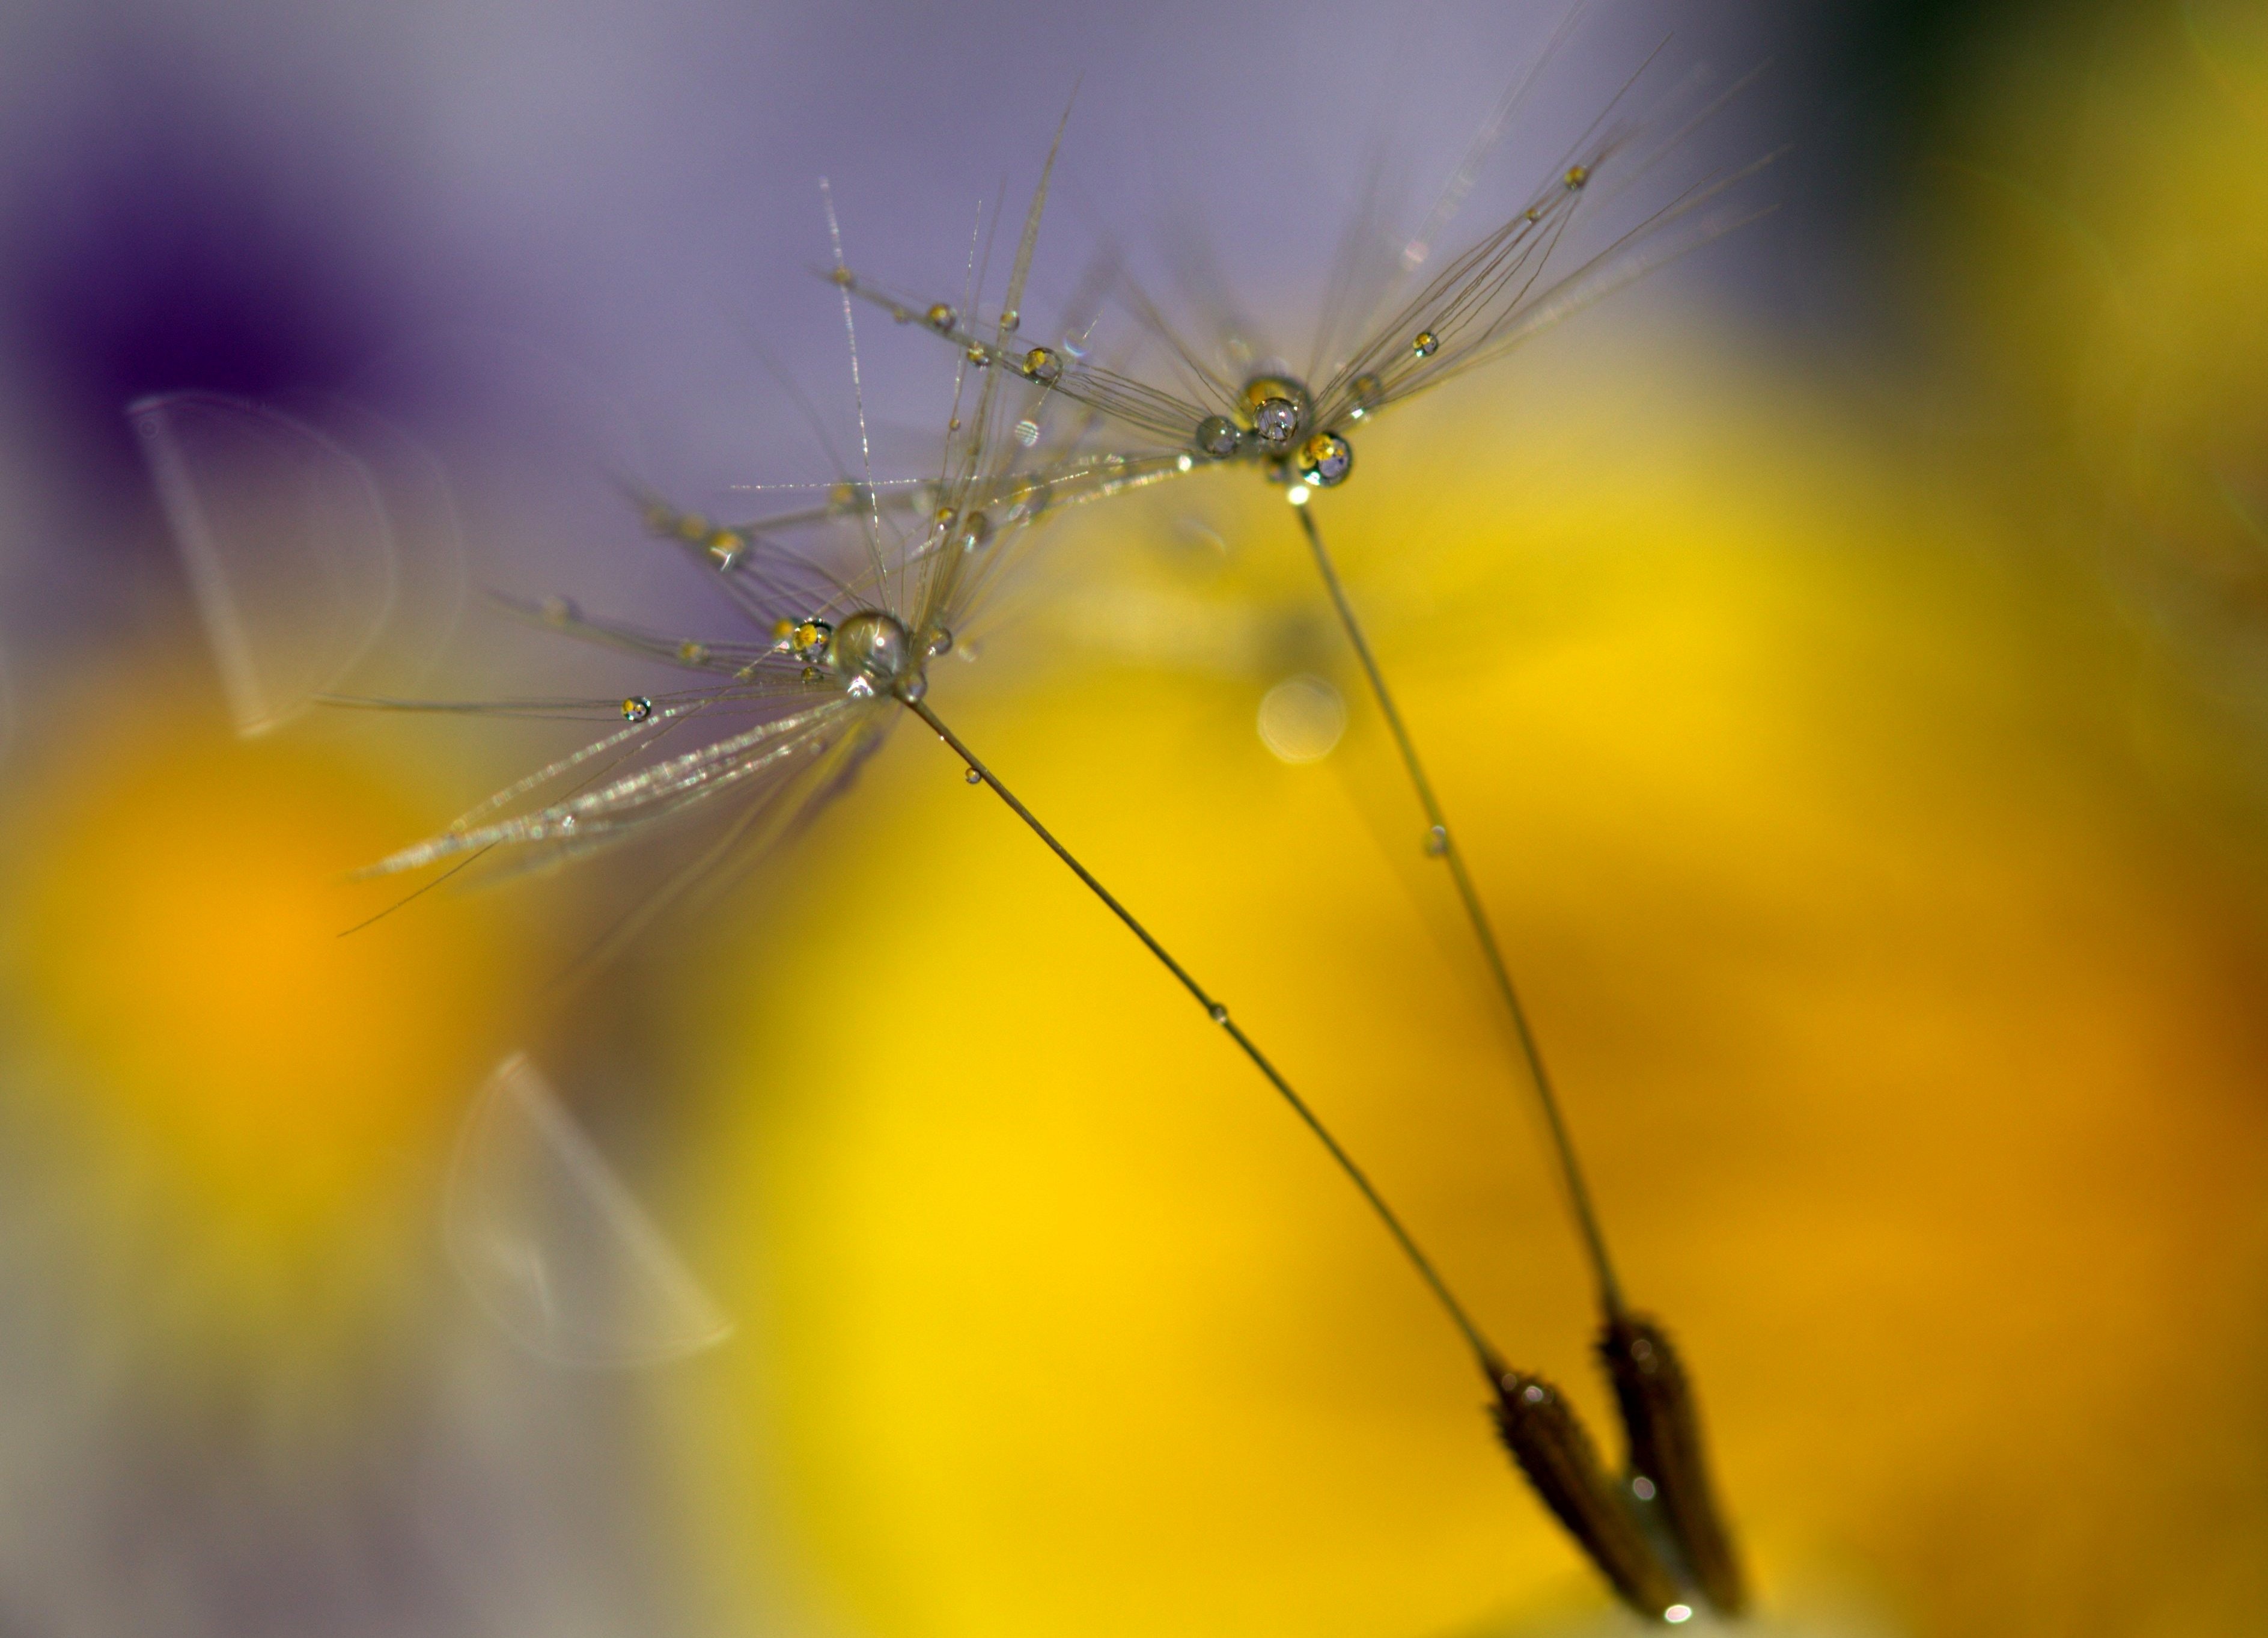
insect, water, yellow, macro photography, close up, dandelion, dragonflies and damseflies, net winged insects, pest, invertebrate, organism, plant, damselfly, photography, wildlife, flower, plant stem, moisture, dragonfly, membrane winged insect, stock photography, pollen, arthropod, fly, wildflower